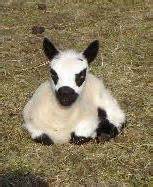
Label: pecora